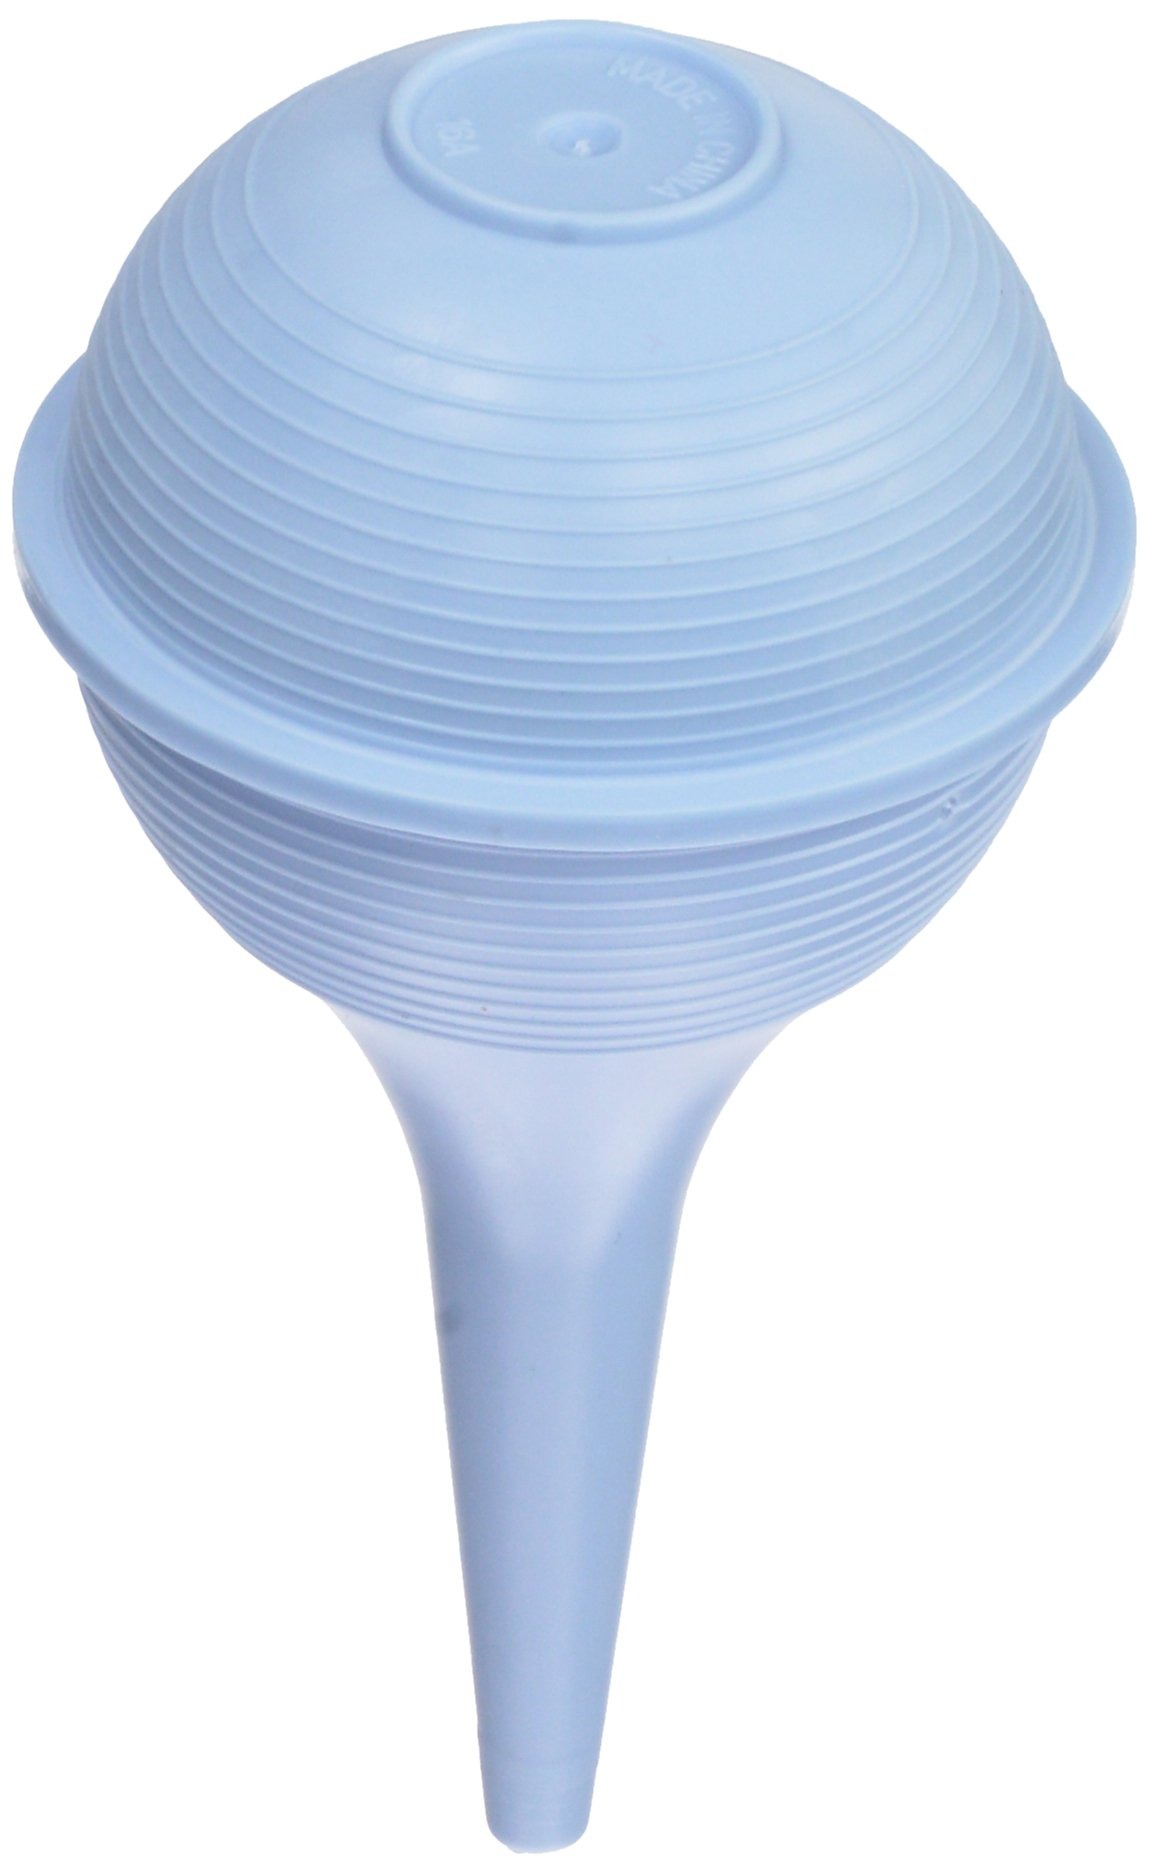
Item Name: Briggs 650-4004-0121 Bulb Syringe Sterile, 2 Ounce
Value: 2.0
Unit: Ounce

Price: 9.97